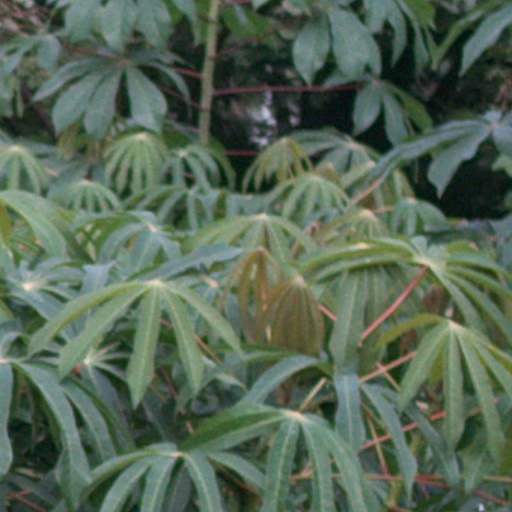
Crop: cassava